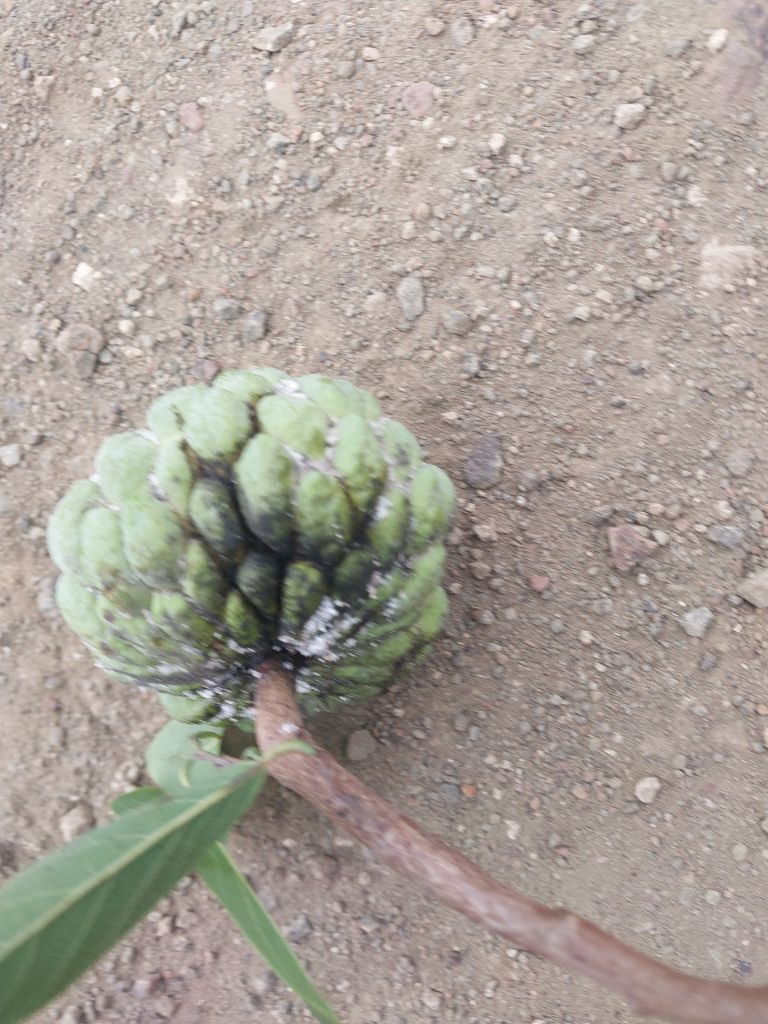
Disease label: Athracnose